Tourism in Savoie

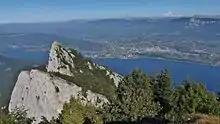
Lac du Bourget and Aix-les-Bains.

The spa phenomenon benefited from the medicalization of the late 20th century, which enabled Savoie to develop its potential. The spa towns offered a range of activities that combined relaxation with discovering the mountain environment, appealing to the European elite. The number of visitors to Aix-les-Bains' thermal baths began to increase in 1876, following the opening of the rail link to France (1858) and, most notably, the Fréjus rail tunnel in 1871, which connected Aix-les-Bains to Italy. In 1895, an estimated 100,000 tourists availed themselves of the therapeutic waters. Initially, the towns situated in the Pre-Alps region benefited from these first visits.